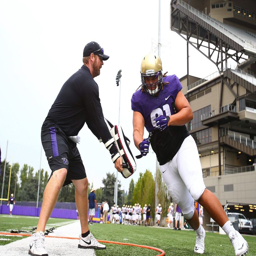
person does drills with person during training camp .